James William Boggs House

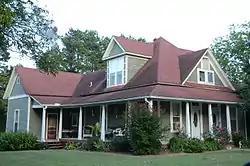

The James William Boggs House is a historic house on Austin Street in Pangburn, Arkansas. Located on the east side, between Torrence and South McKee Streets, it is a -story rambling wood-frame structure with a variety of gables, porches and projecting sections. Its front facade is dominated by a single-story hip-roofed porch supported by tapered square columns, and shelters a pair of entrances. To the rear of the main block a shotgun house was moved and attached. It was built in 1908 and is one of a small number of houses surviving from the period in White County.